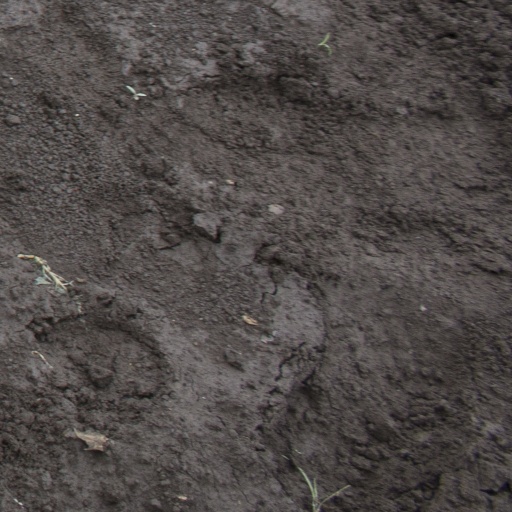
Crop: soybean